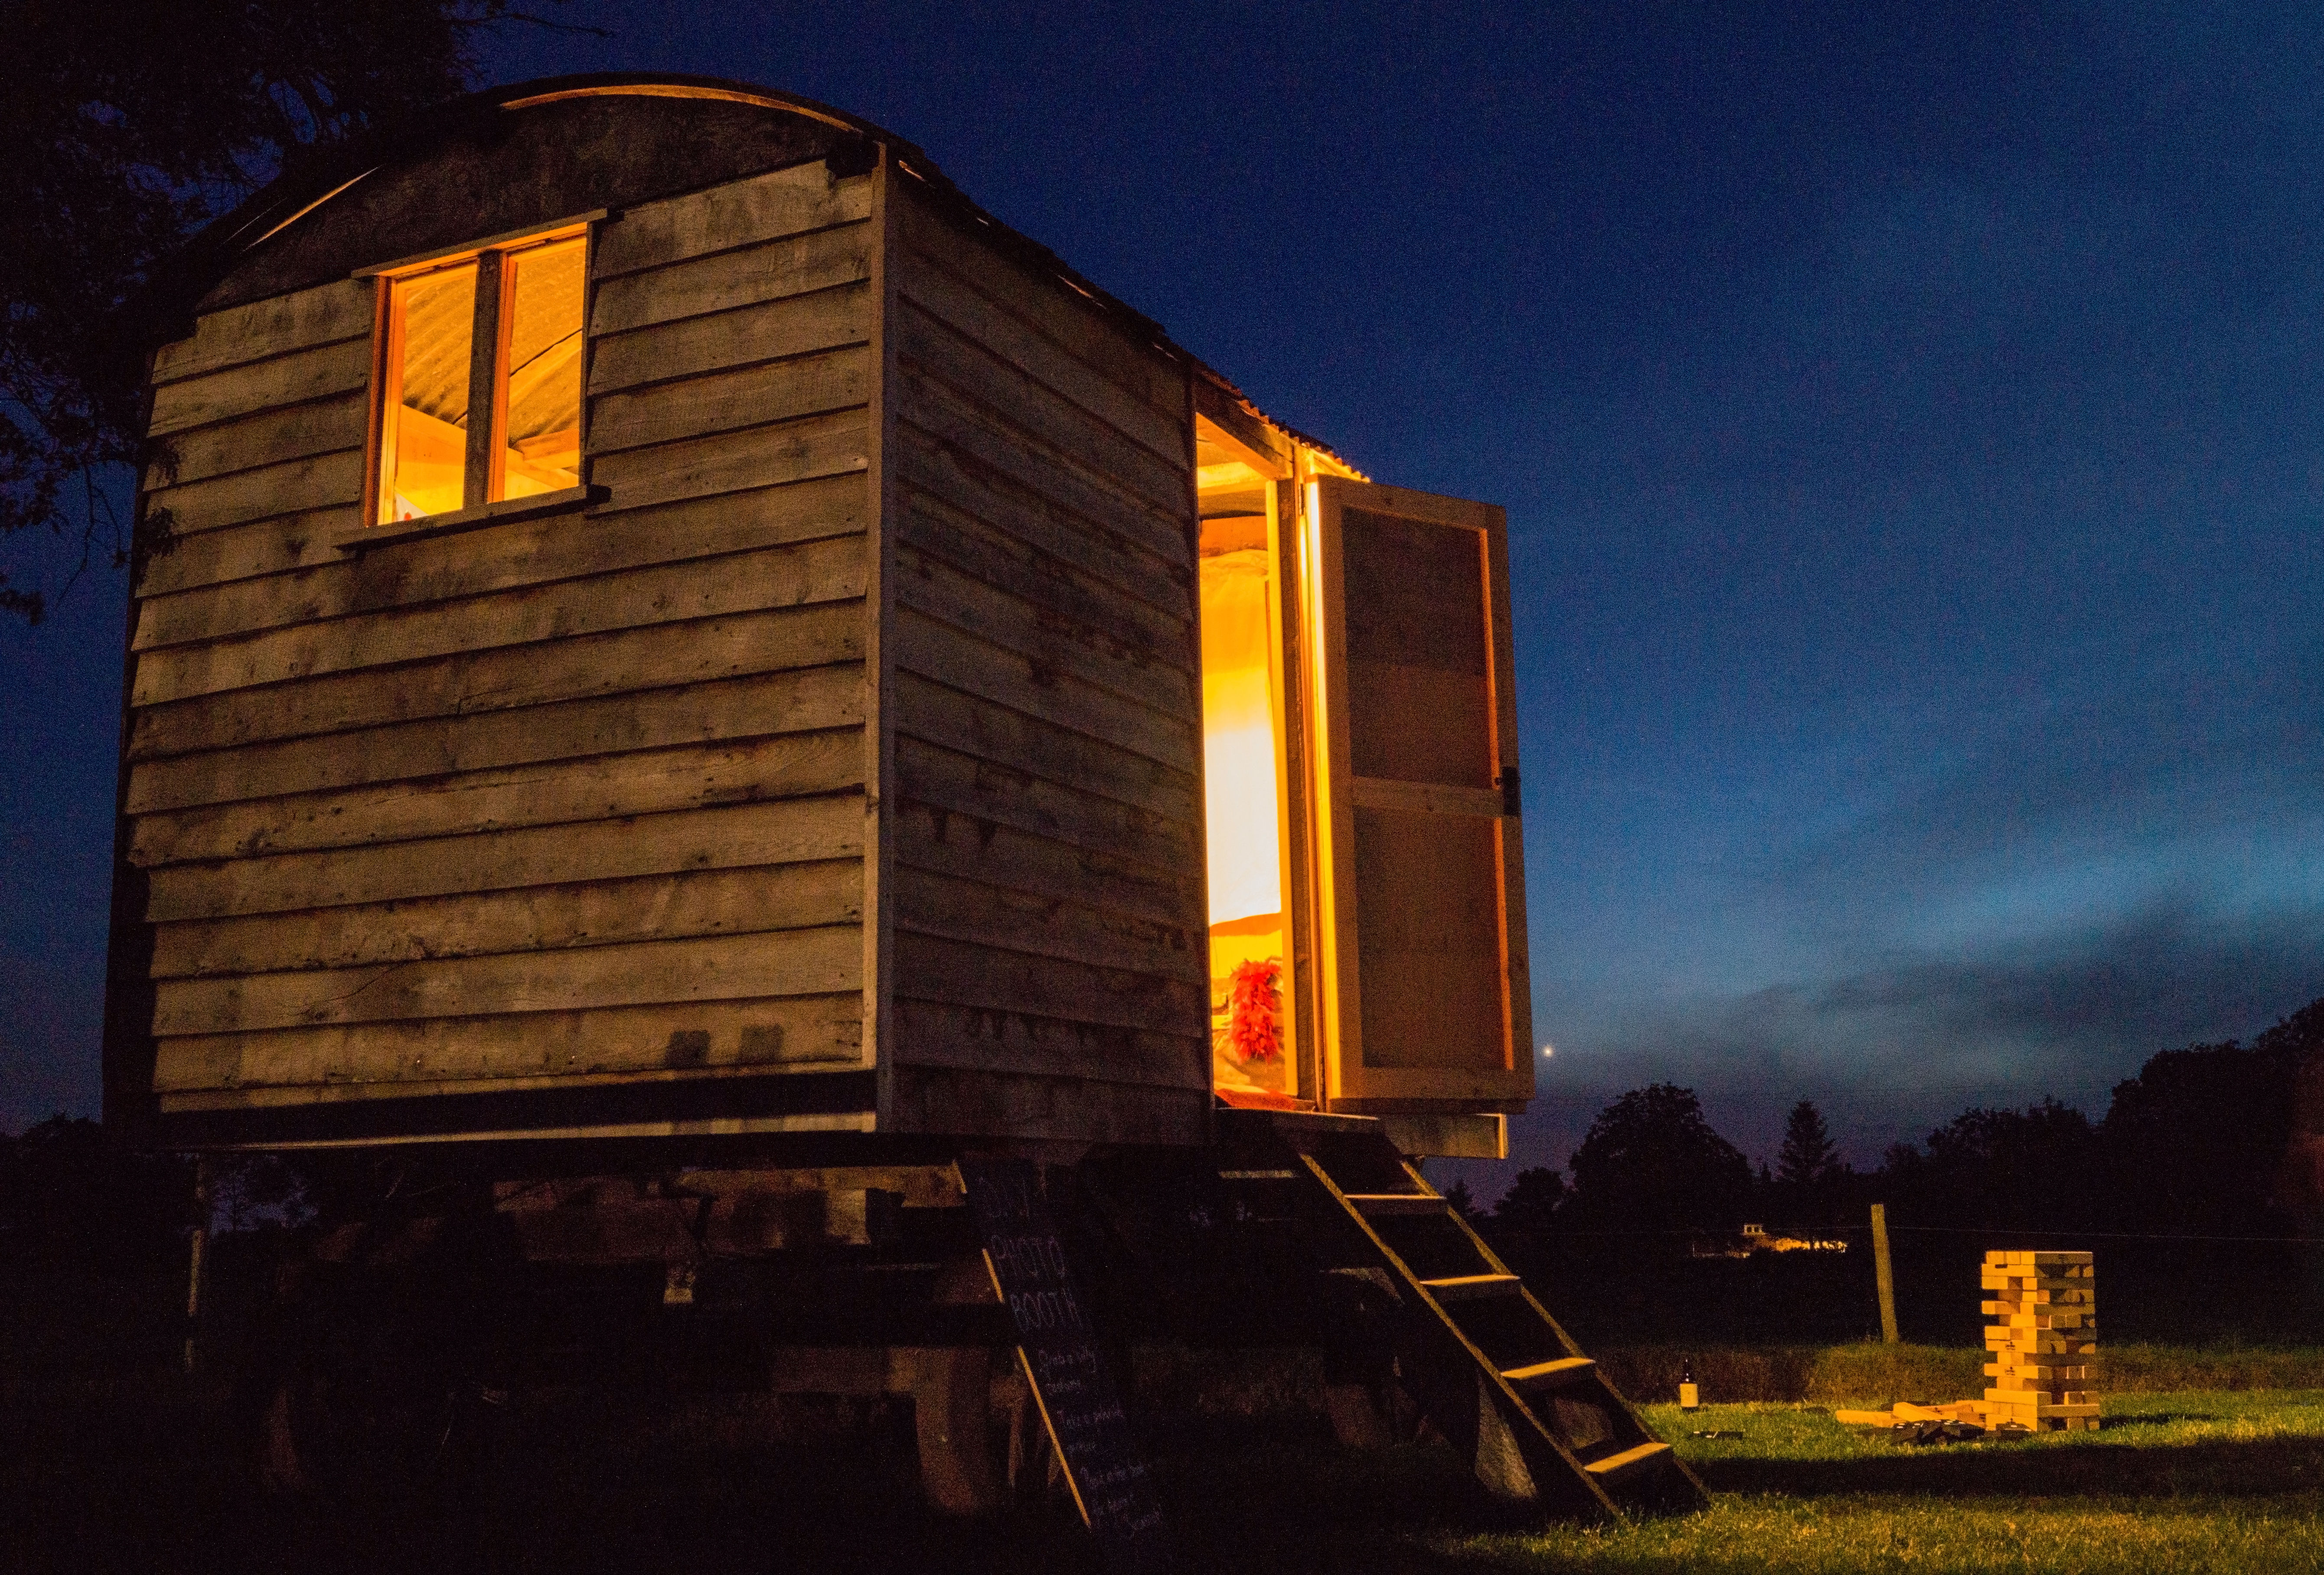
tree, light, sky, wood, night, wheel, game, house, hour, summer, dark, dusk, evening, golden, facade, darkness, blue, lighting, wedding, toy, activity, trees, lights, exposure, cool image, wheels, toys, reception, i, games, caravan, activities, jingo